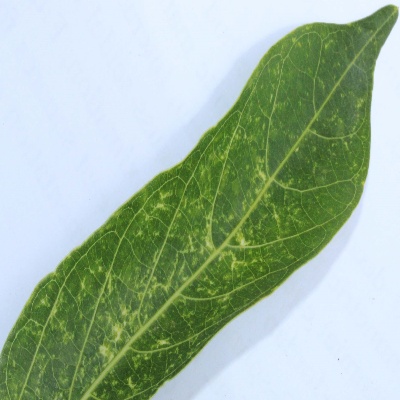
Crop: Cassava
Condition: green mite